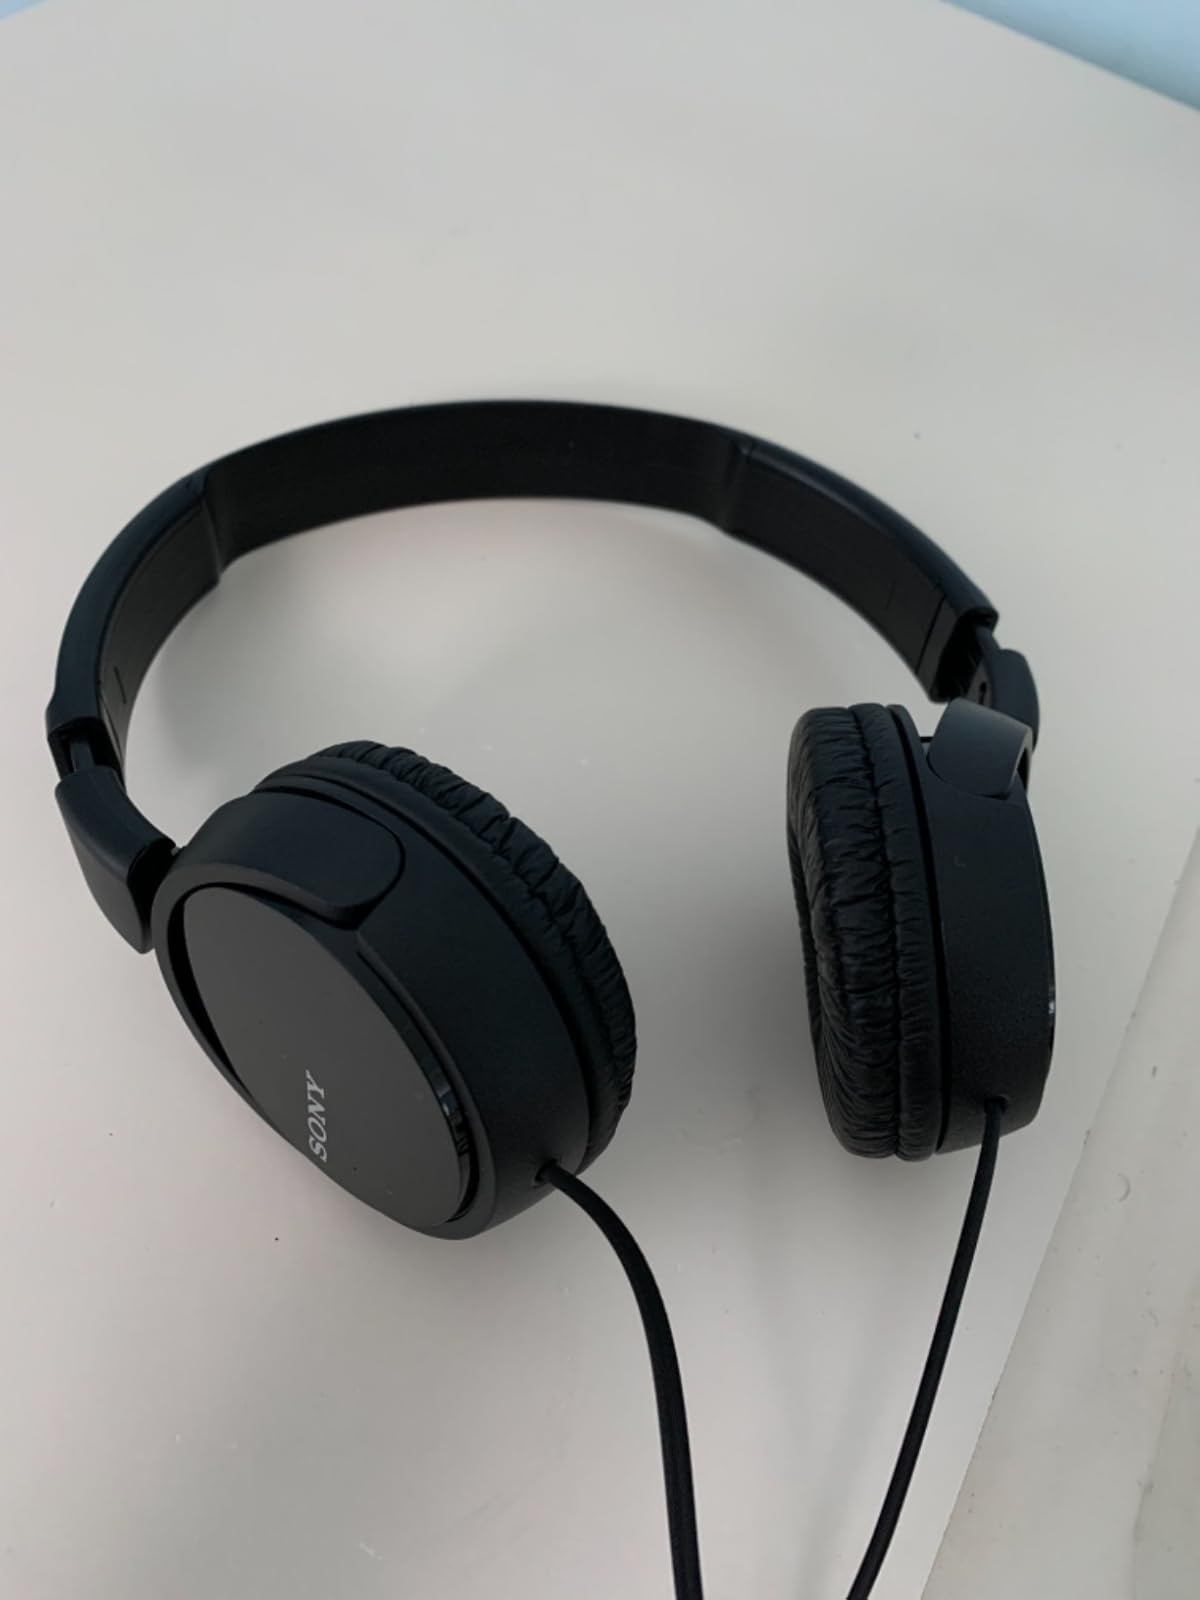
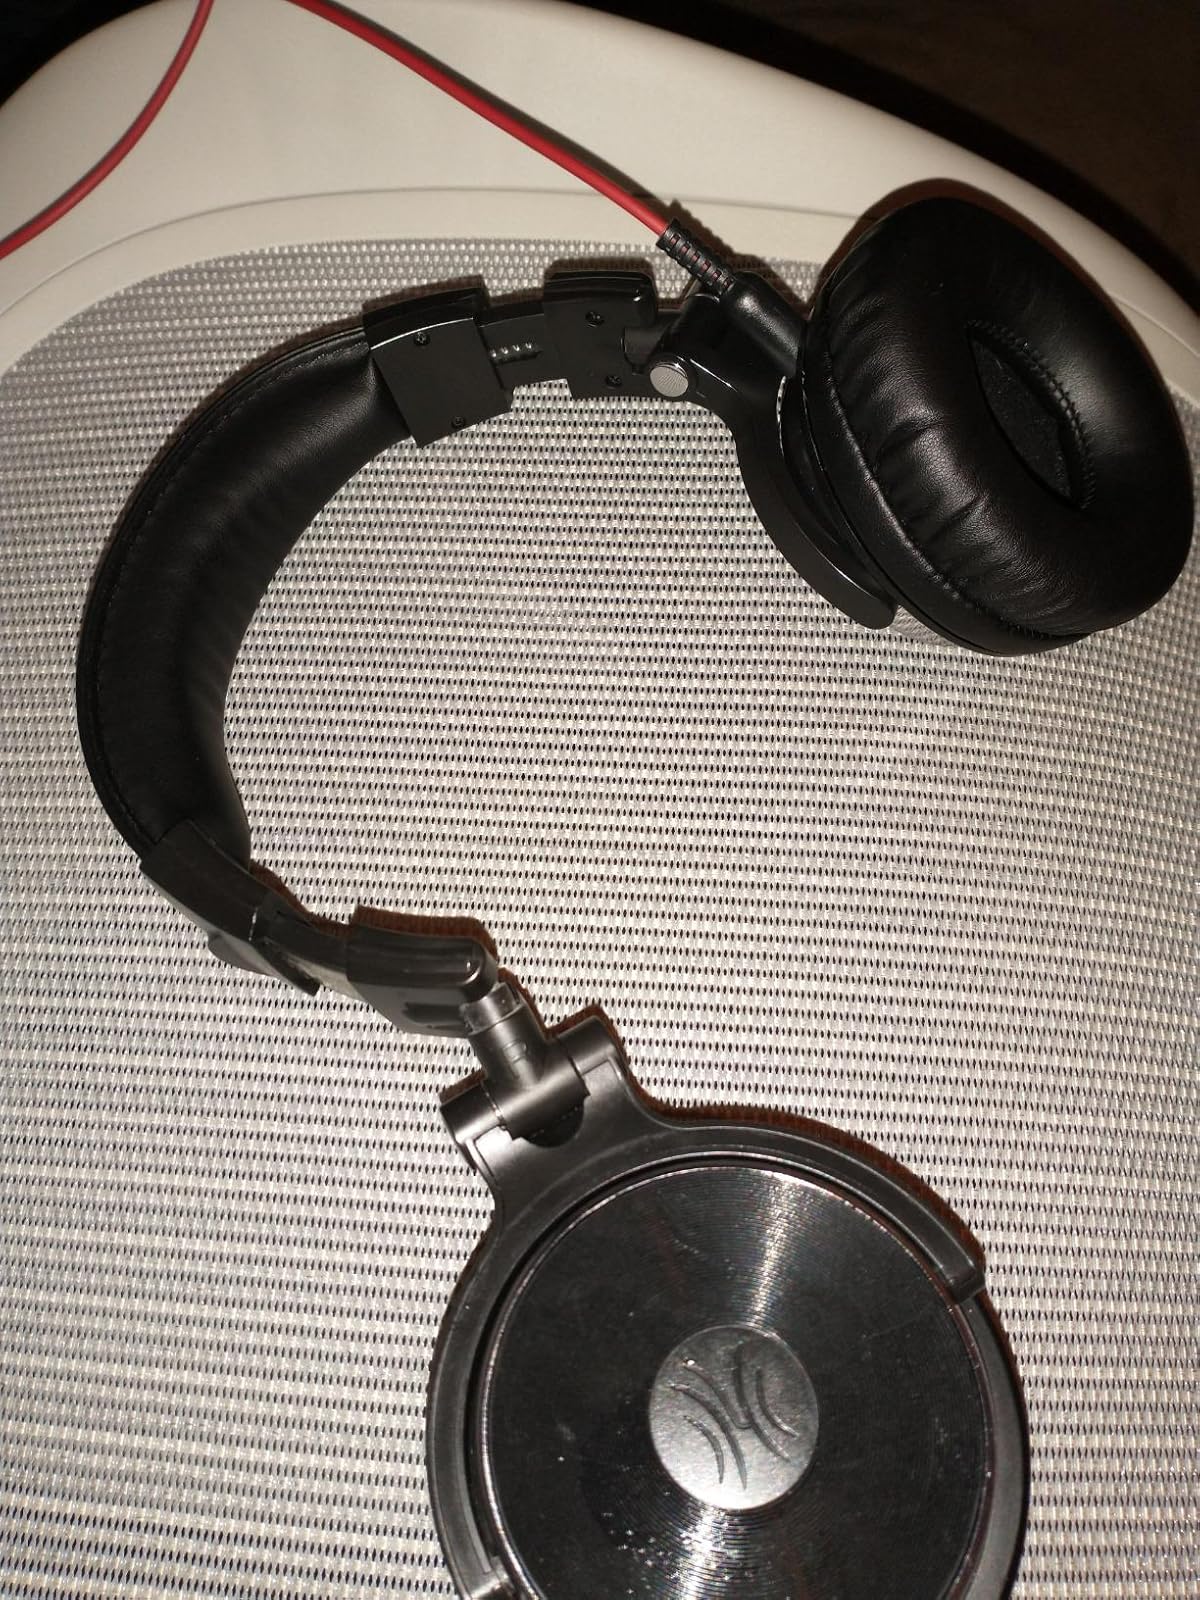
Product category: headphones
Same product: no